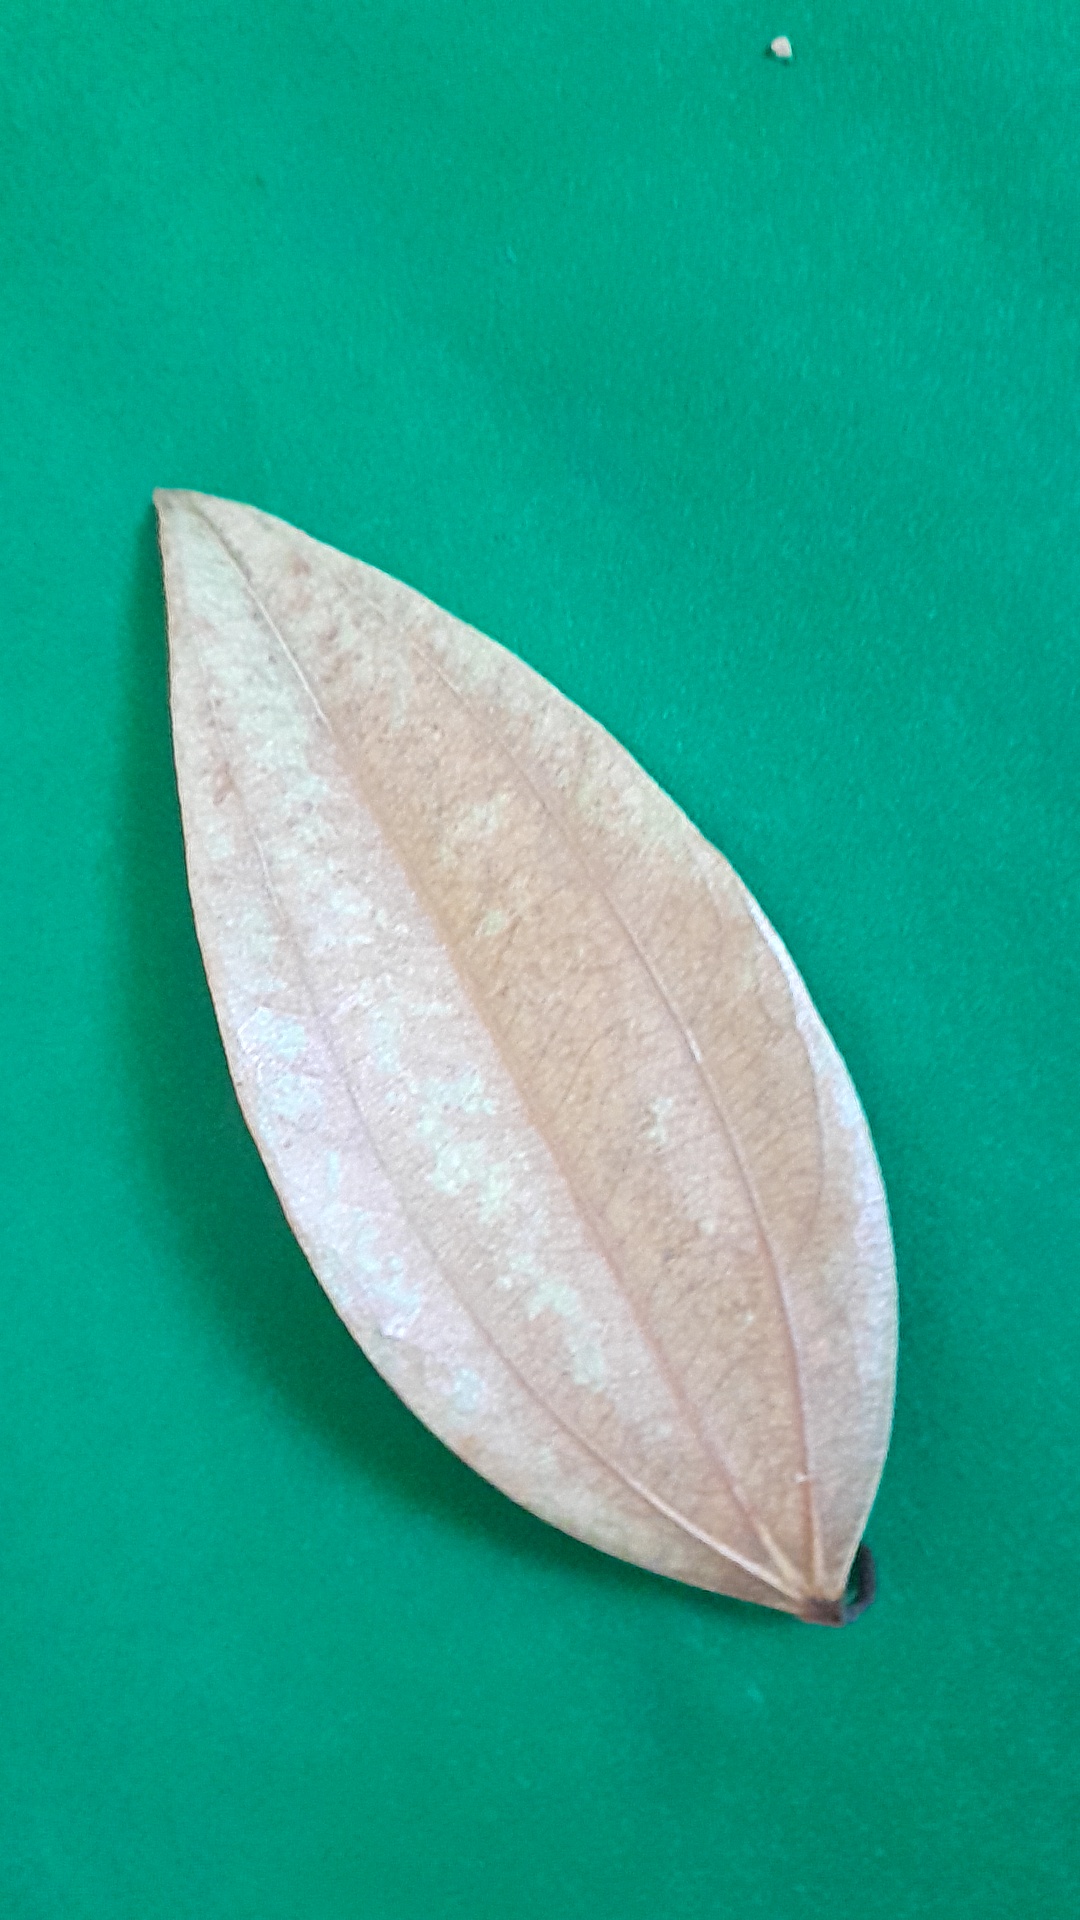
Label: Dry Leaf